List of birds of Zambia

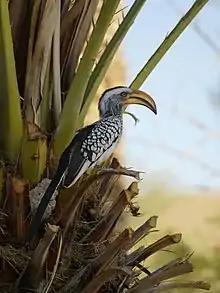
The southern yellow-billed hornbill ("Tockus leucomelas") is a common, widespread resident of dry thorn fields and broad-leafed woodlands.

The mousebirds are slender greyish or brown birds with soft, hairlike body feathers and very long thin tails. They are arboreal and scurry through the leaves like rodents in search of berries, fruit and buds. They are acrobatic and can feed upside down. All species have strong claws and reversible outer toes. They also have crests and stubby bills.